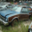
Label: automobile